American University Washington College of Law

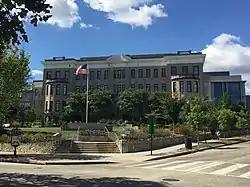
View of the American University Washington College of Law's Capital Building from Tenley Circle

In April 2012, the D.C. Zoning Commission approved the plans for American University Washington College of Law to relocate from Spring Valley to American University's Tenley Campus. The approval of plans for further processing and zoning variances for the law school was handed down after American University's full campus plan was approved in March. Construction began in the summer of 2013, with the relocation of the law school to the new campus completed in early 2016. Spring 2016 semester classes began at the new campus on January 11, 2016.